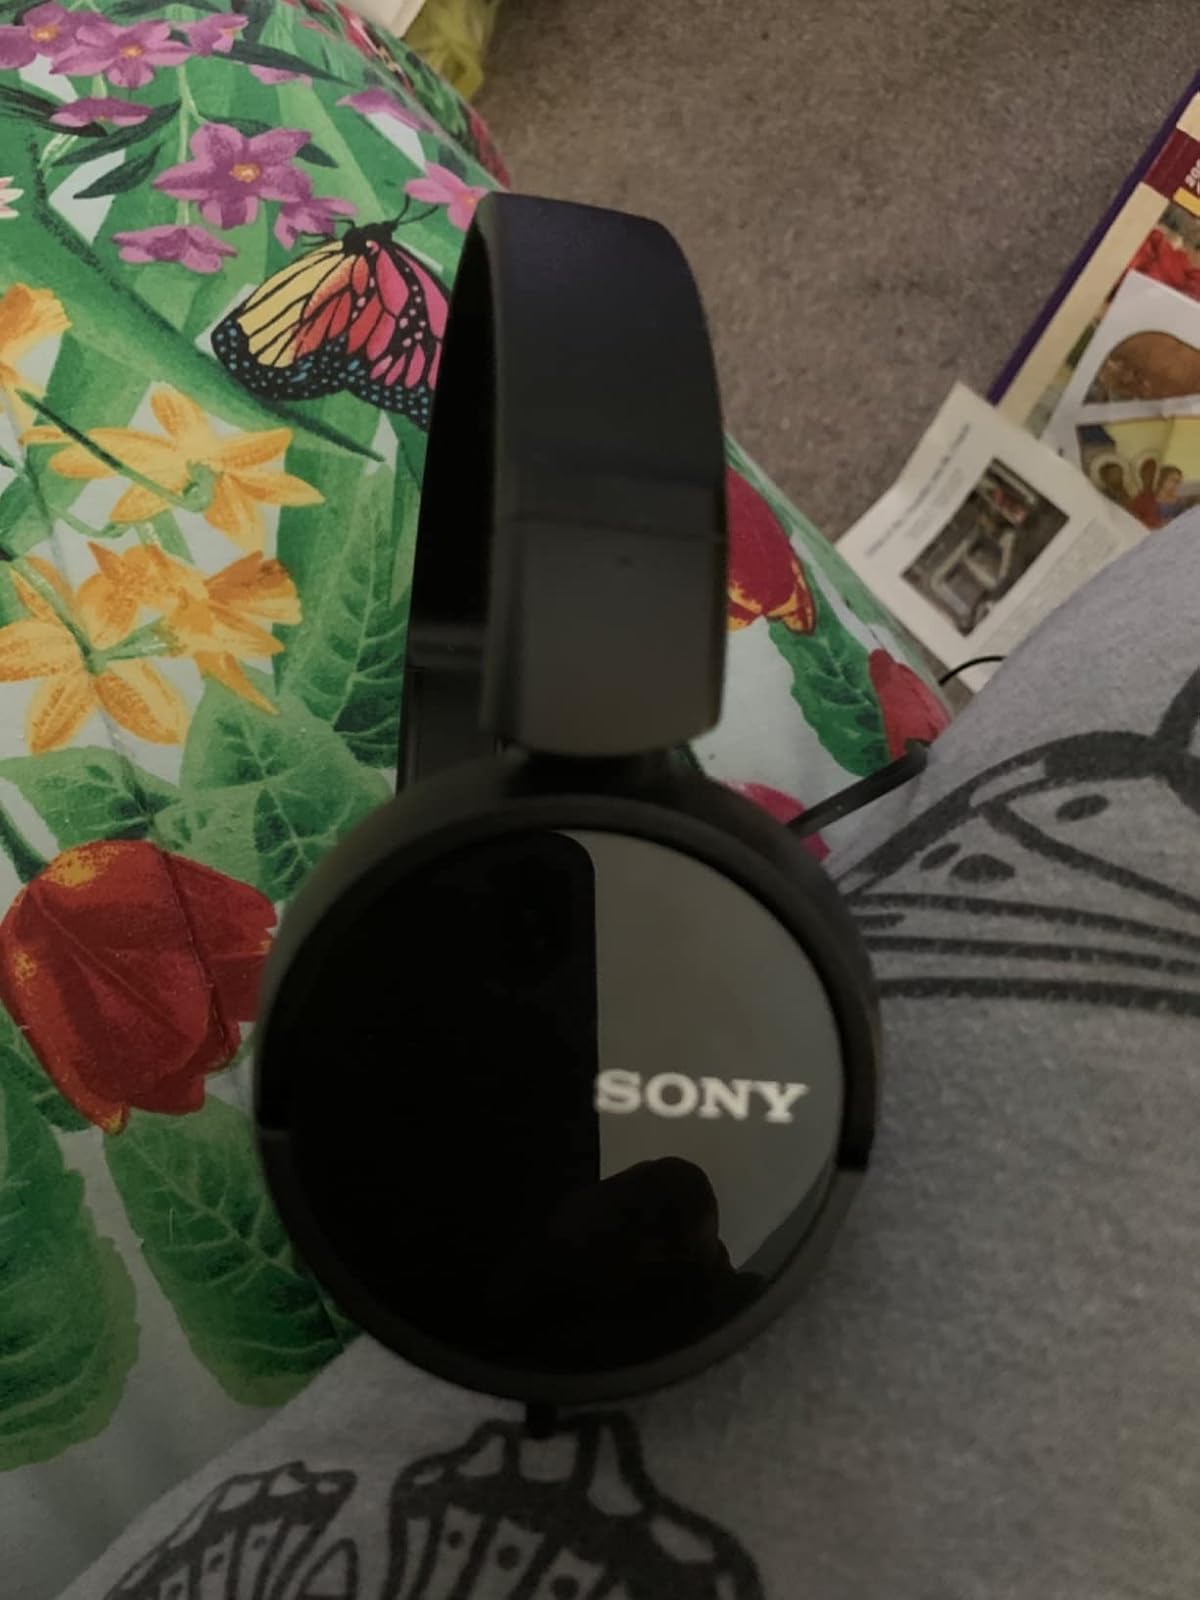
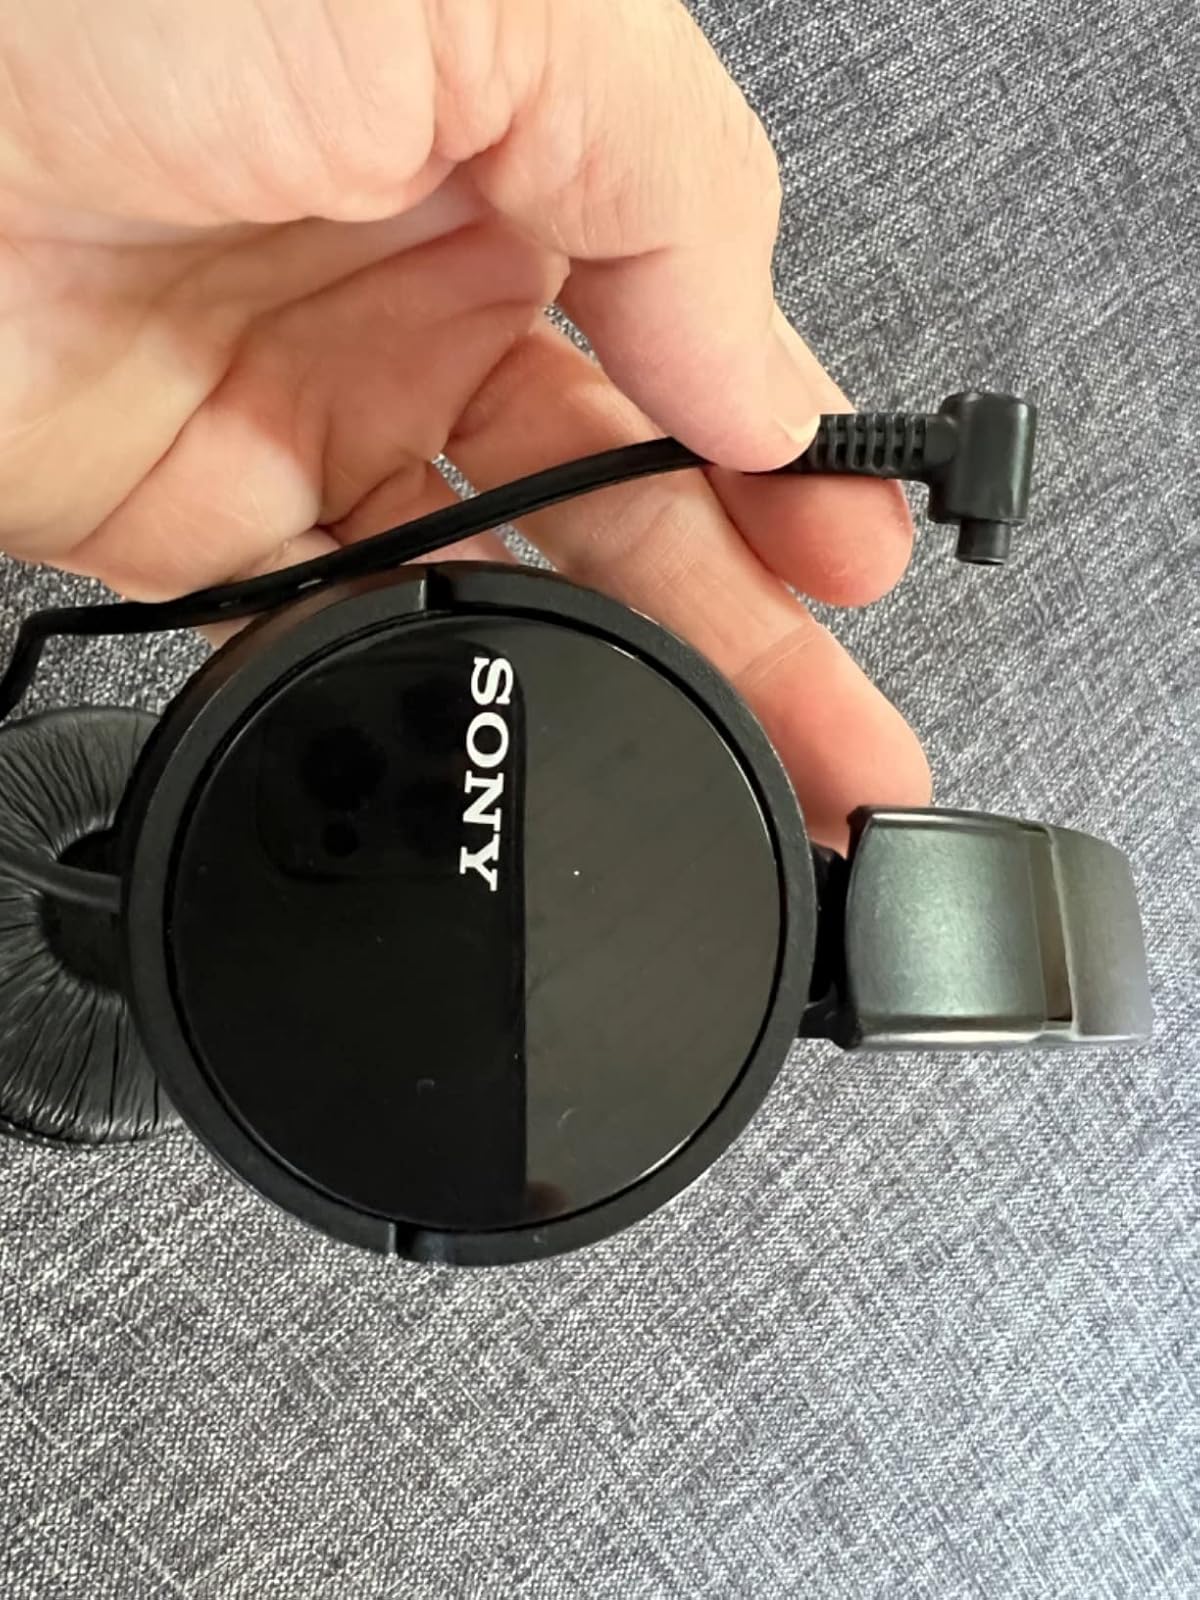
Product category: headphones
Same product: yes